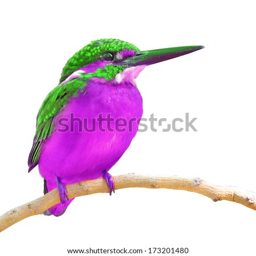
a colorful bird , perching on a branch , white background